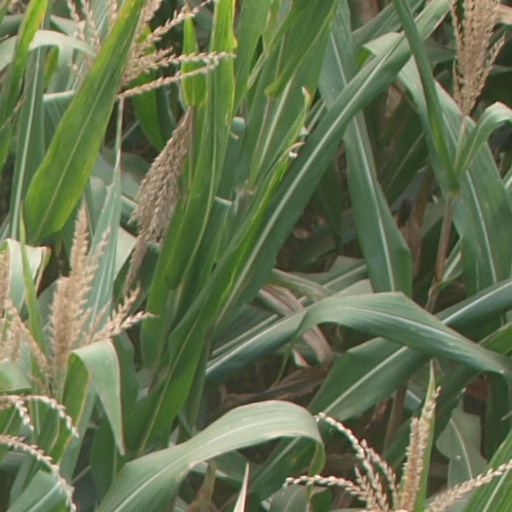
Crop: maize; corn